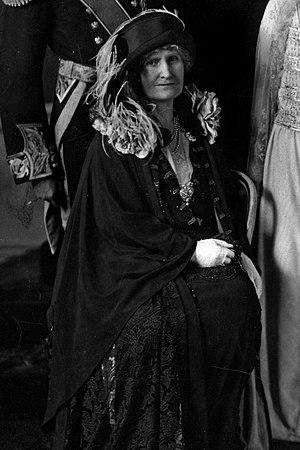
Cecilia Nina Cavendish-Bentinck, Comtesse de Strathmore et Kinghorne, née le 11 septembre 1862 à Londres et morte le 23 juin 1938 dans la même ville, est une aristocrate britannique, épouse de Claude Bowes-Lyon lord Glamis, puis 14ᵉ comte de Strathmore et Kinghorne et la grand-mère maternelle de la reine du Royaume-Uni, Élisabeth II, ainsi que sa marraine.